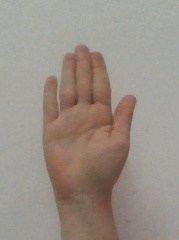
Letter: seen